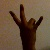
The image shows a hand gesture representing the number 7 in Indian Sign Language.